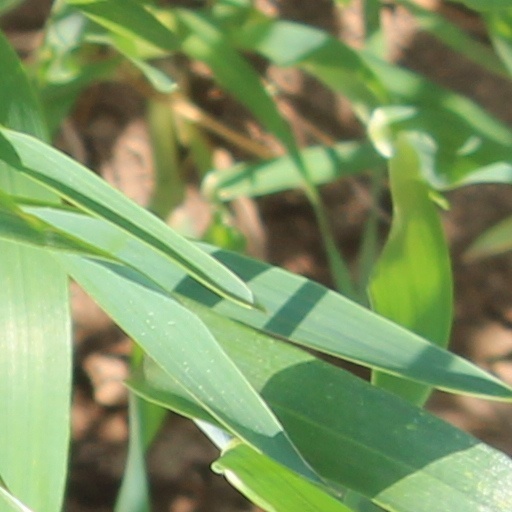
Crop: wheat